Selchausdal

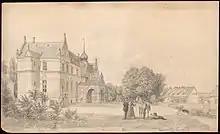
The new main building seen on a drawing by Ferdinand Richardt

Jens Christian Selchau died in 1820. His widow, Annette Christiane von Herbst, ceded it to their son Christian Andreas Selchau when she remarried in 1842. Christian Andreas Selchau commissioned Johan Daniel Herholdt to design a new main building which was completed in 1857.